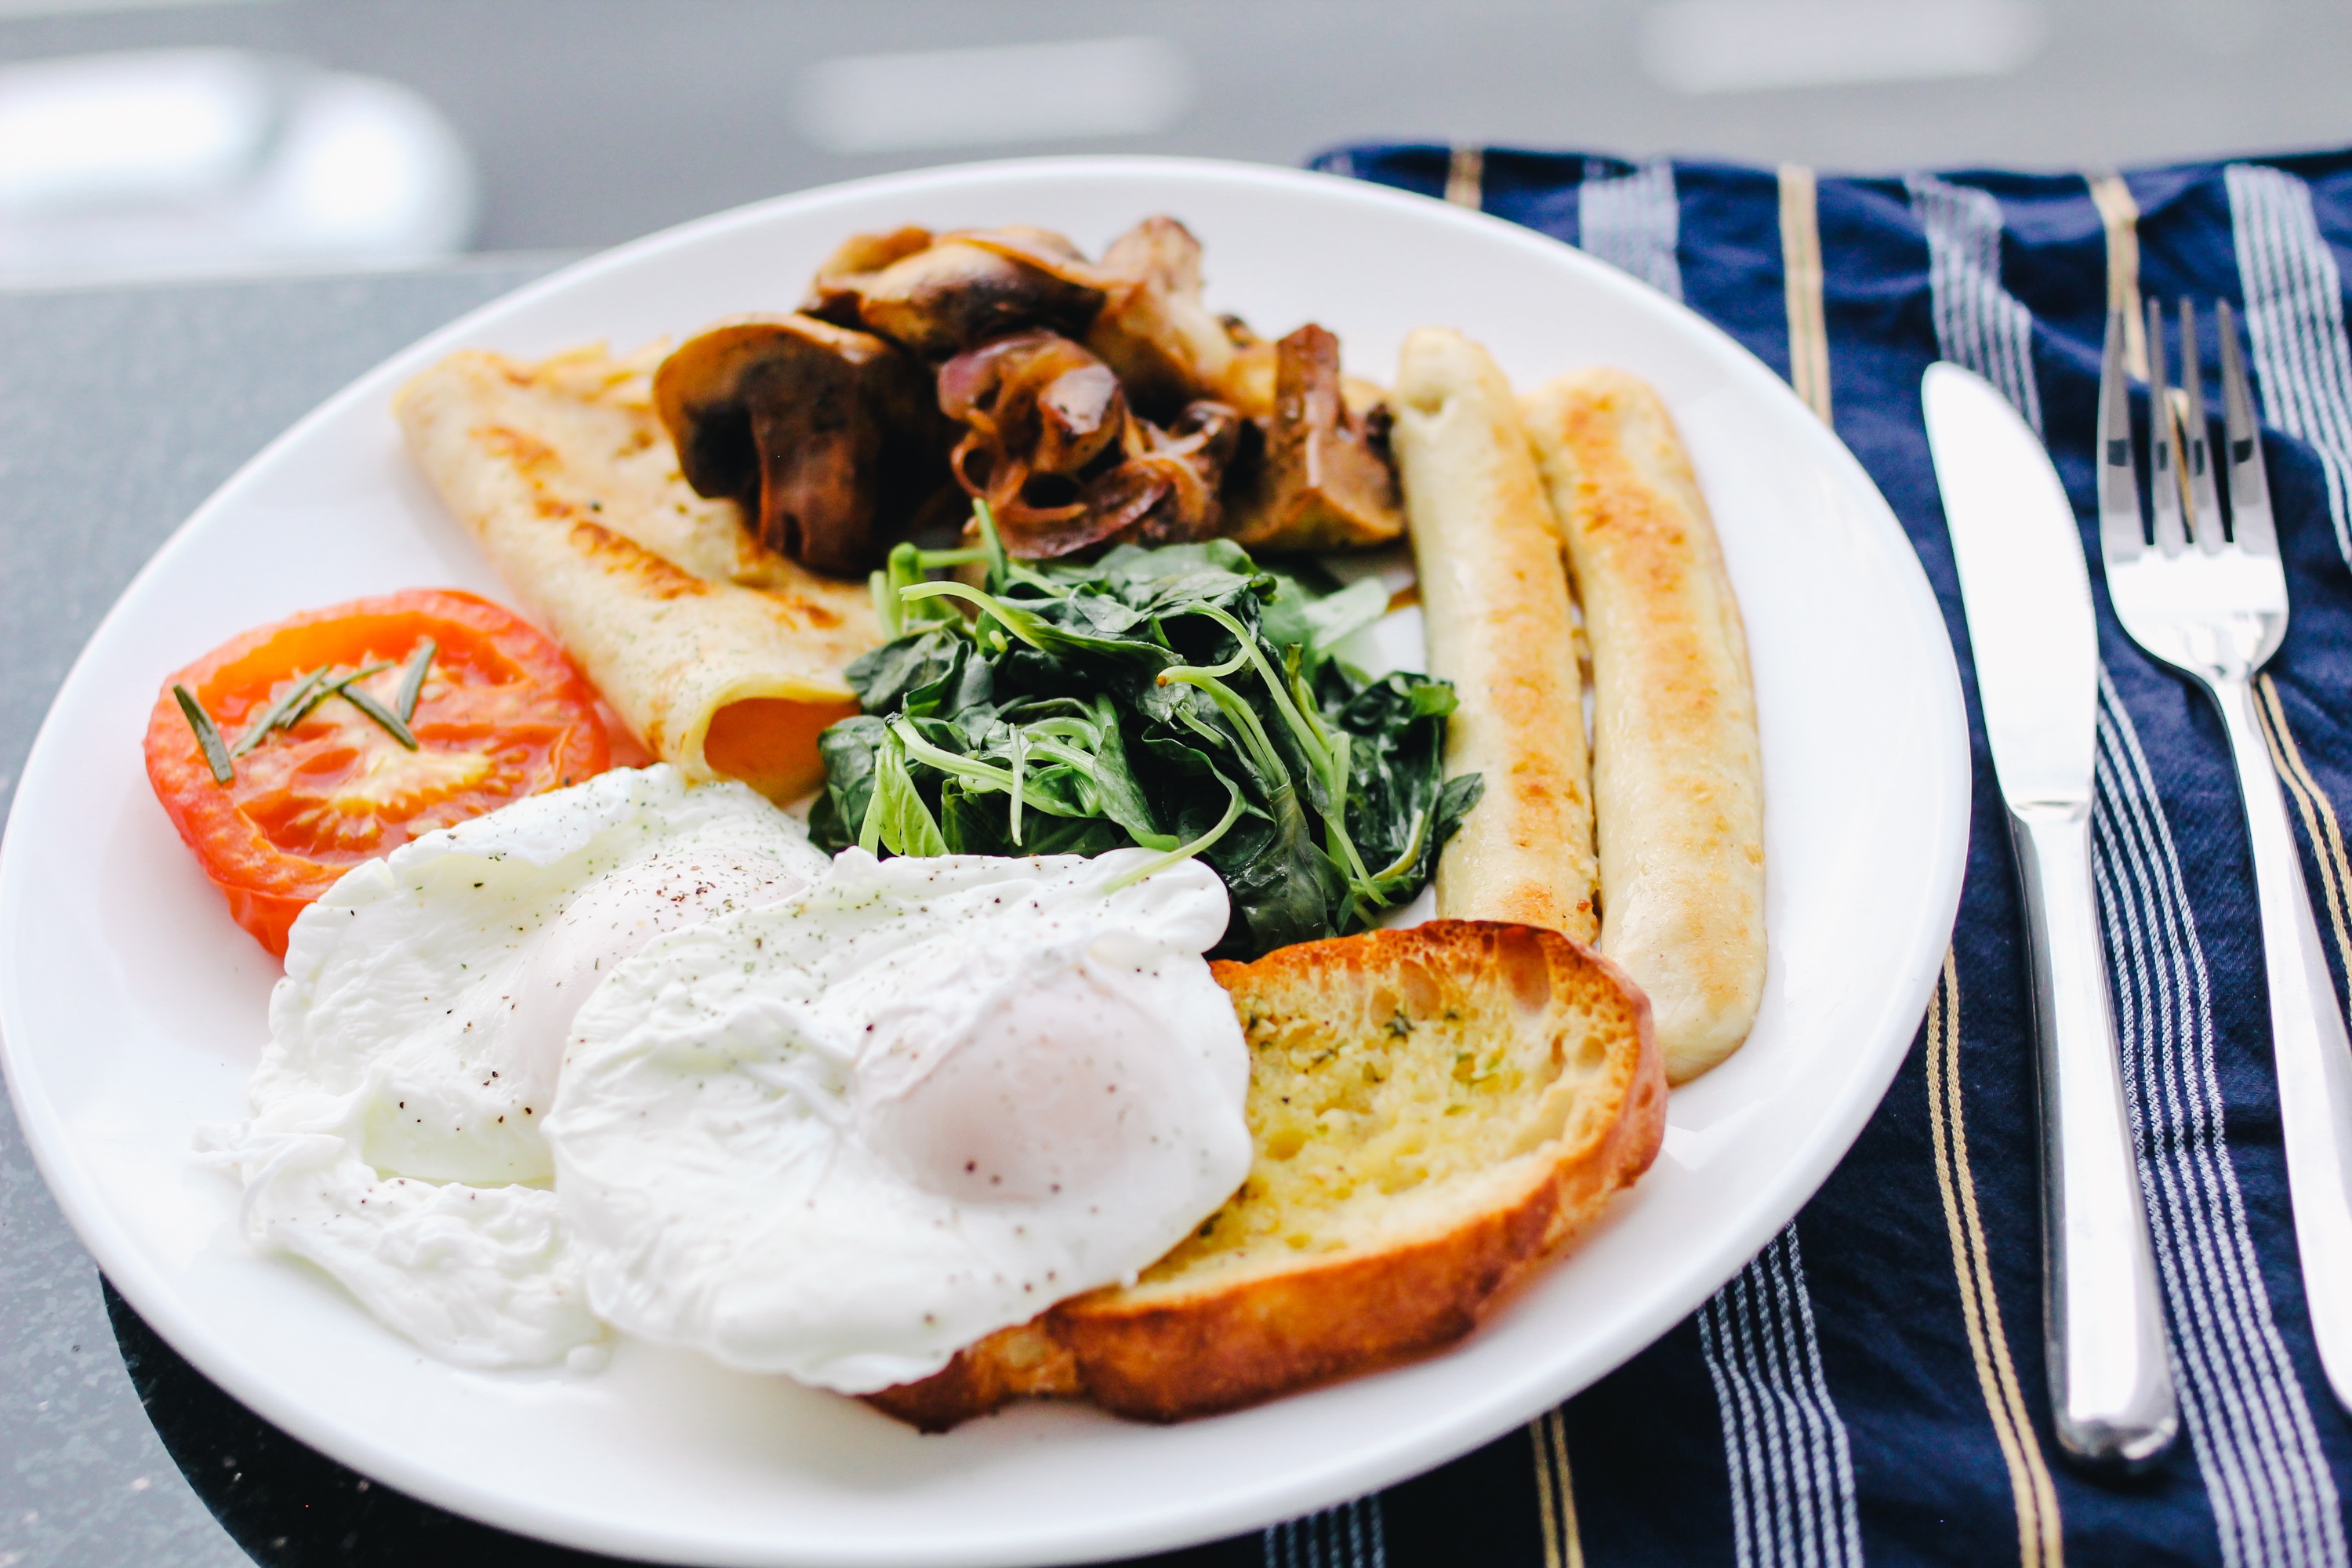
dish, meal, food, produce, breakfast, meat, lunch, cuisine, egg, tomato, brunch